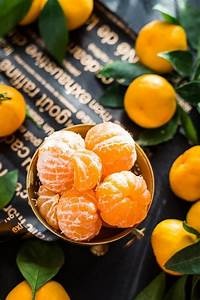
Label: mandarine